Anna Torrodà

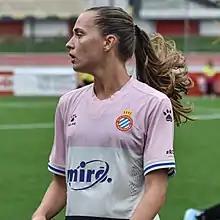
Torrodà with Espanyol in 2019

Anna Torrodà Ricart (born 21 January 2000) is a Spanish professional footballer who plays as a midfielder for Liga F club Valencia CF and the Spain women's national team.